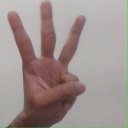
अक्षर: व